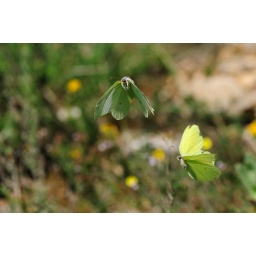
in flight, male and female